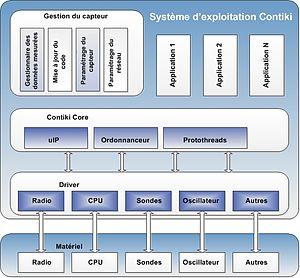
Architecture de Contiki
Contiki est un système d’exploitation léger et flexible pour capteurs miniatures en réseau.